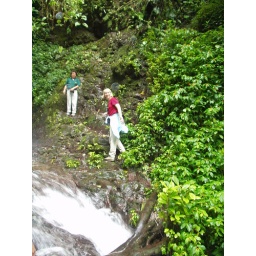
Hiking in the cloud forest